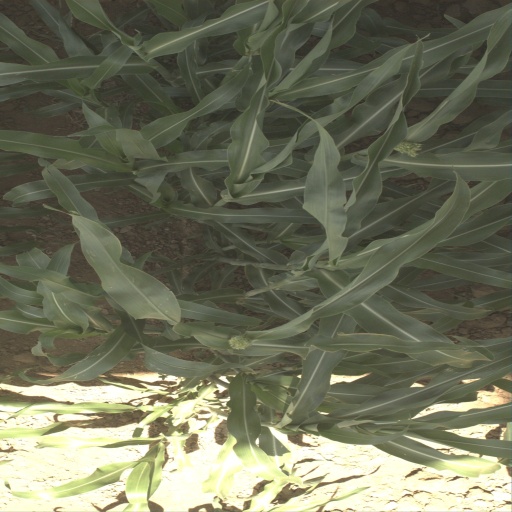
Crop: sorghum